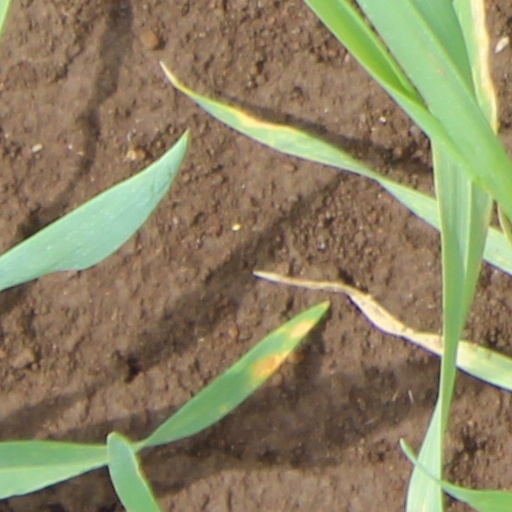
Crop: wheat